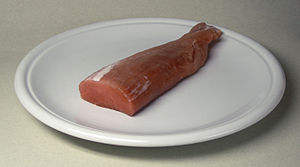
Filet
filet af svinekød
En filet er en kødudskæring eller et stykke benløst kød.